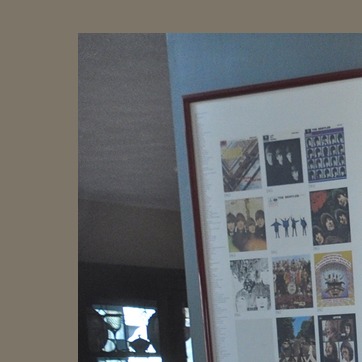
Material: painted